Pentacon Six

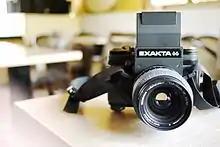
Exakta 66

The Exakta 66 is based on the Pentacon Six but was made in West Germany by Exakta GmbH, Nuremberg. The body is rubber coated, the film advance lever moves through a shorter angle, and it has a TTL-metered prism coupled to new Schneider lenses.